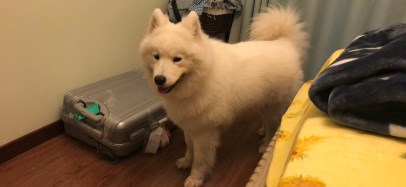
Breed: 2192-n000088-Samoyed